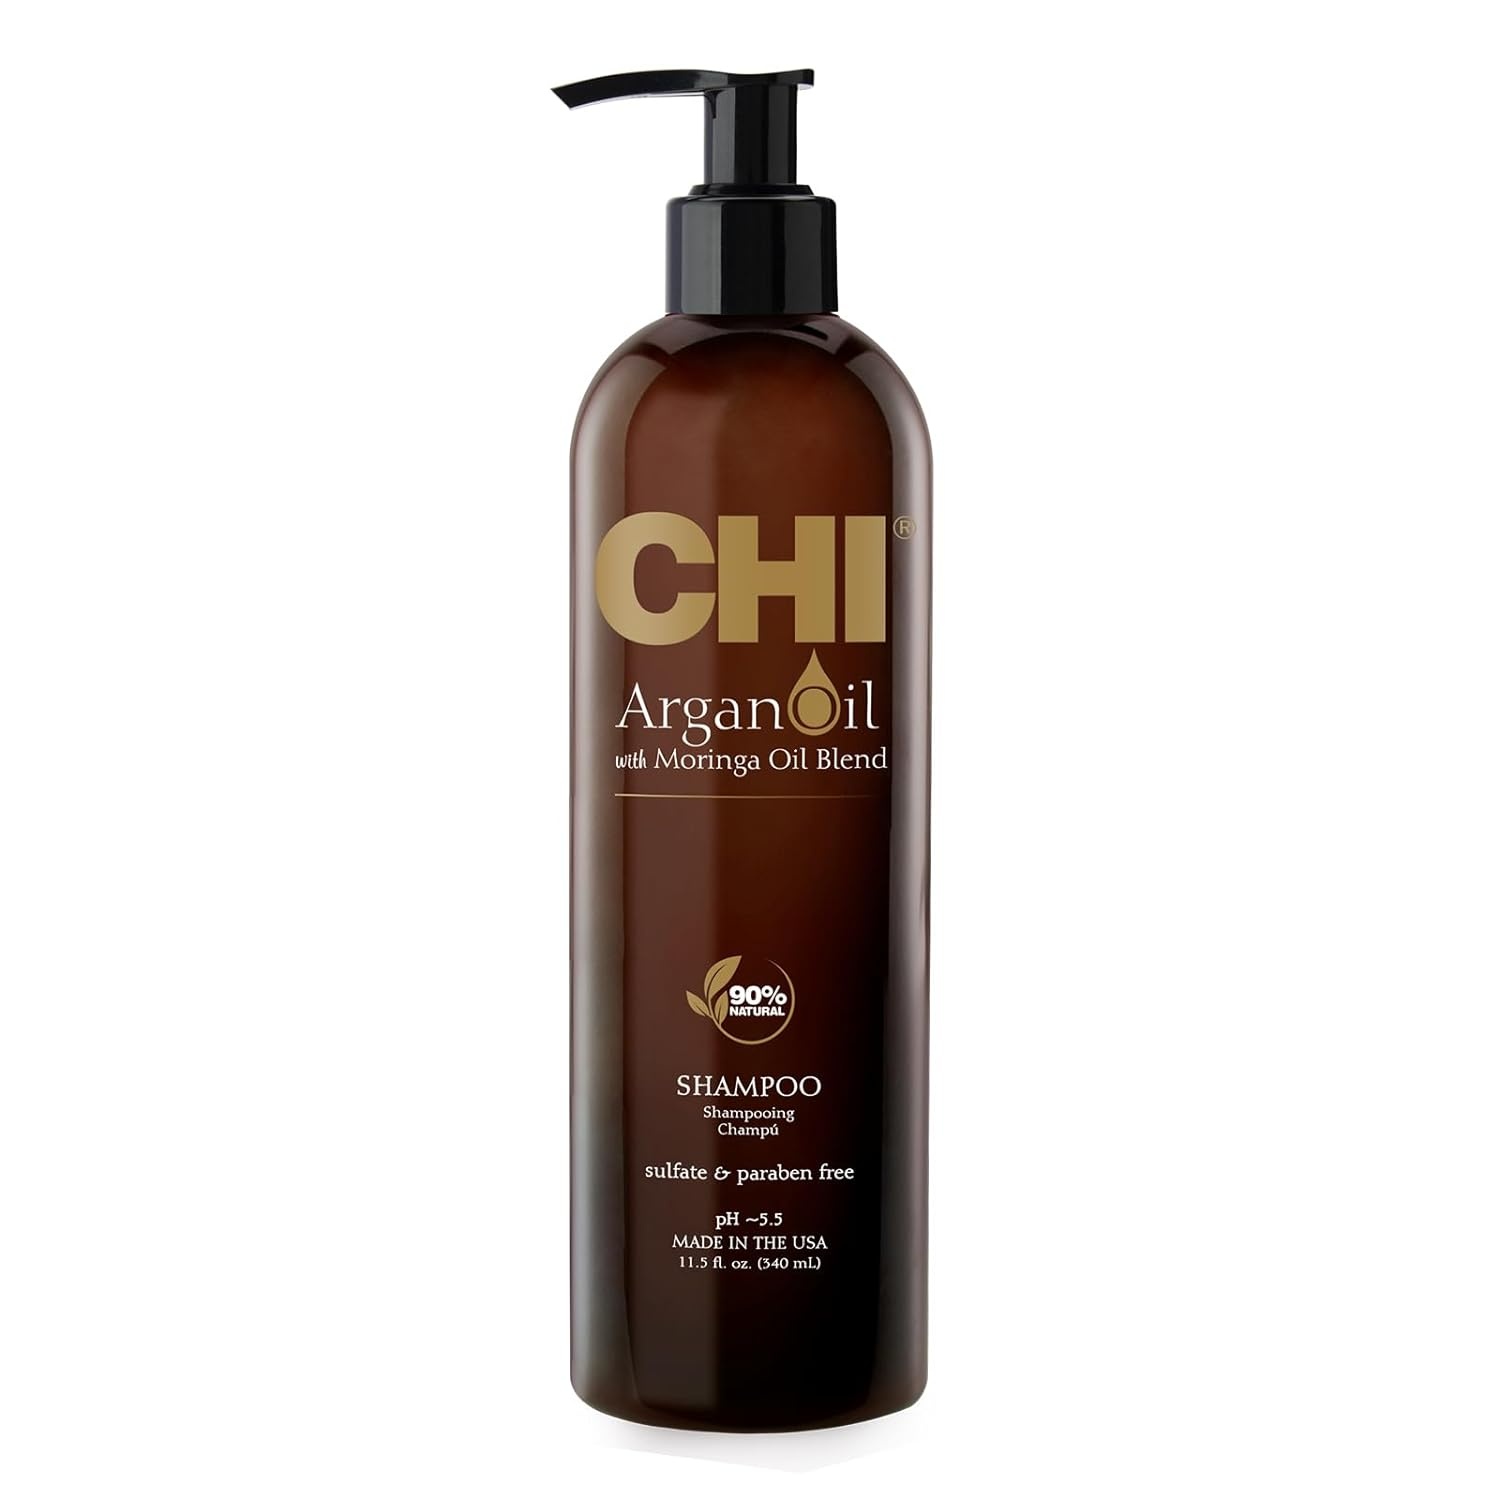
CHI Argan Oil Shampoo Restores Moisture Rejuvenates Dry Damaged Hair Sulfate Paraben Cruelty-Free 11.5 fl oz
-COMPLETE HAIRCARE SYSTEM: Immerse your hair in the benefits of argan oil; it's known for its properties that enhance shine, smoothness, and overall hair health. -CHI ARGAN LINE: CHI Argan Oil is a 4 part luxurious hair care system featuring a unique blend of Argan oil, Moringa oil and CHI ceramic compound, naturally derived to rejuvenate and hydrate dull, frizzy and damaged hair. -CHI: Founded by Farouk Shami, a hairdresser allergic to ammonia who sought to create the first ever ammonia-free hair color & has remained committed to crafting the finest ethical haircare. All CHI products are cruelty-free, paraben-free, & sulfate-free. HAIR BENEFITS: -Enhances strength and elasticity -Restores moisture -Rich in essential vitamins
Brand: CHI
Category: Health & Beauty > Personal Care > Hair Care > Shampoo & Conditioner > Shampoo